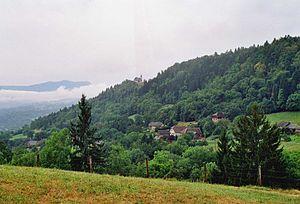
Village de Saint-Sylvestre (Haute-Savoie, France) vu de Chapeiry
Saint-Sylvestre est une commune française située dans le département de la Haute-Savoie, en région Auvergne-Rhône-Alpes. Elle fait partie du pays de l'Albanais et de l'agglomération du Grand Annecy.